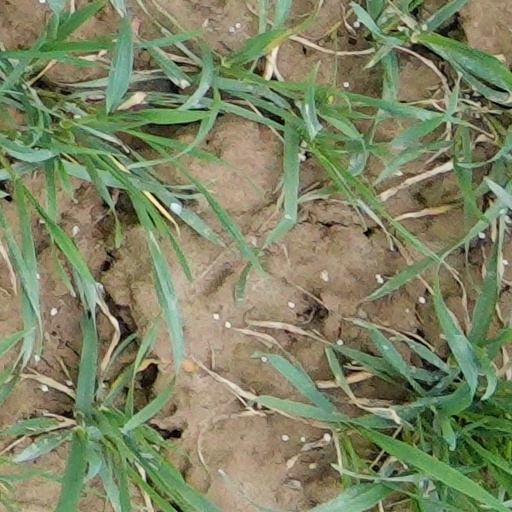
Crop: wheat